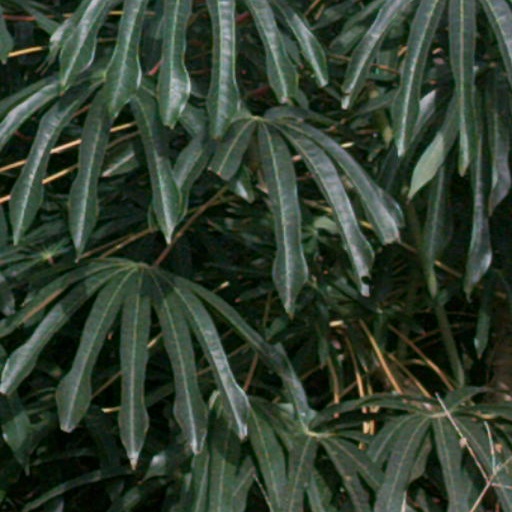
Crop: cassava